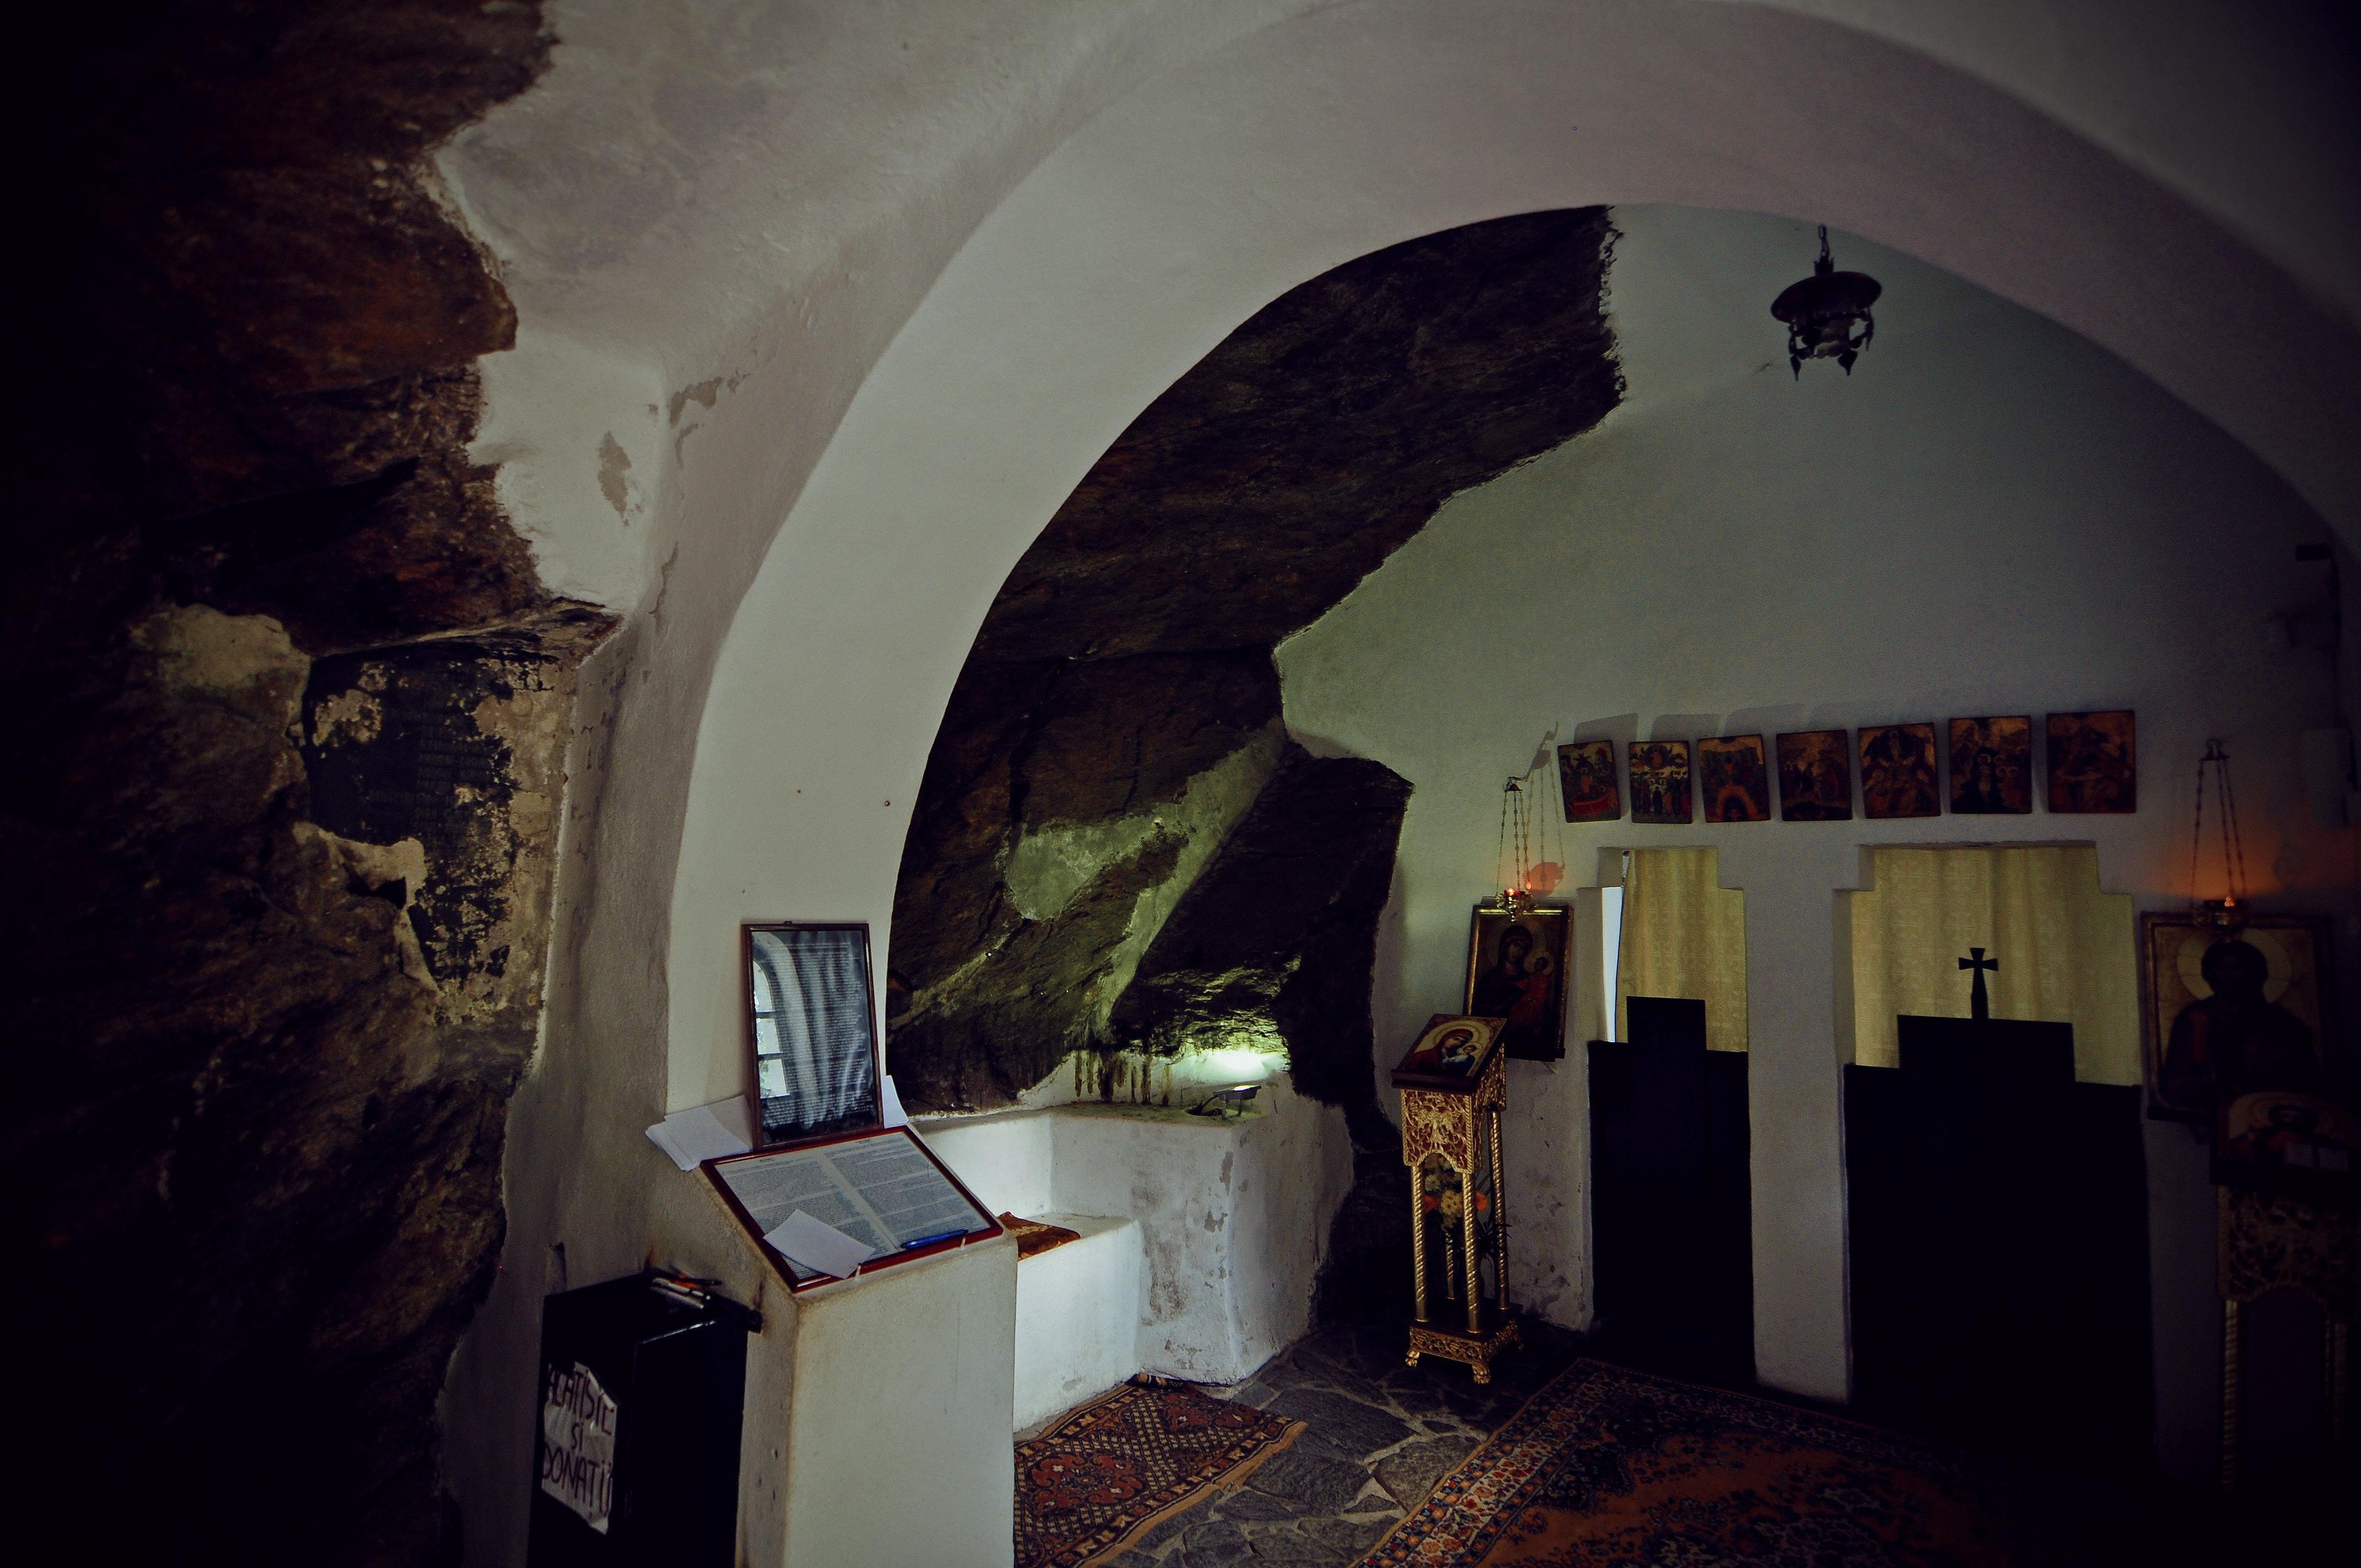
light, architecture, photography, house, interior, building, monument, photo, europe, arch, religion, darkness, church, chapel, christian, interior design, photos, religious, art, mountains, iconography, monastery, churches, fotografie, christianity, romana, orthodox, eastern, icon, capela, romania, icons, bor, carpathian, biserica, arhitectura, orthodoxy, lumina, romanian, iconostas, iconostasis, ortodoxa, patrimoniu, noncoloursincolour, manastire, ortodoxia, ortodoxie, ecclesiastical, bisericeasc, cladire, edificiu, piatra, carpati, muntii, paraclis, cre tinism, cre tin, banat, cara severin, e70, caransebes, scrisa, armeris, m n stireaortodox piatra, scris dinsatularmeni